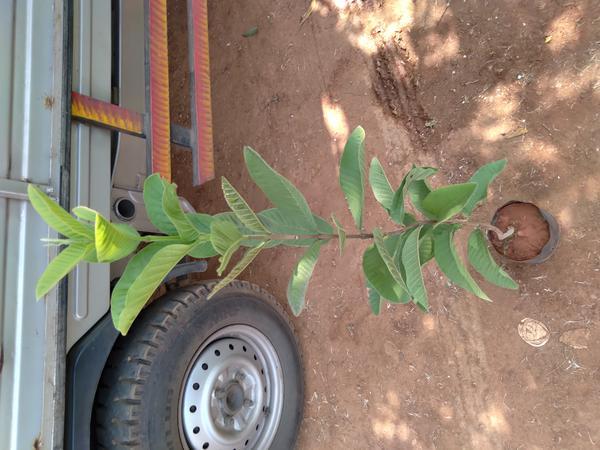
Plant: Gauva